George Arbuckle House

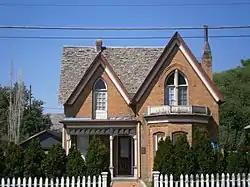

The George Arbuckle House, at 747 E. 17th South in Salt Lake City, Utah, was built around 1890. It was listed on the National Register of Historic Places in 1982.